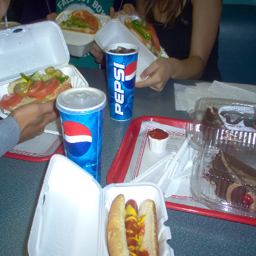
A table of fast food meals with Pepsi and cake.
Hotdogs, sandwiches, sodas and dessert on a table.
A meal of loaded hotdogs, soda and cakes.
Two people eating fast food out of takeout containers
A table filled with hog dogs and drinks.